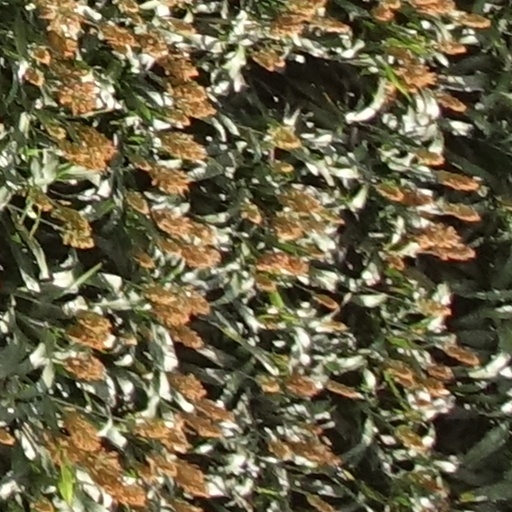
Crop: sorghum